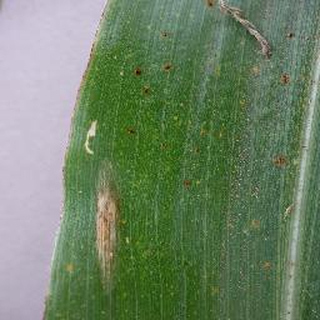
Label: corn_northern_leaf_blight